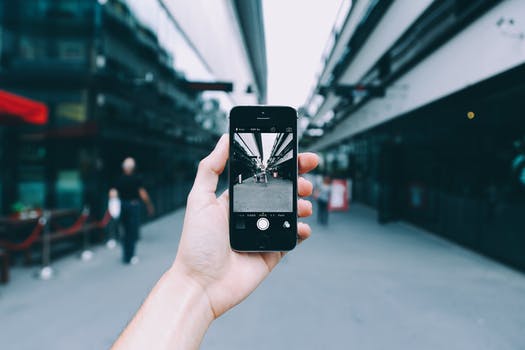
Label: No Watermark